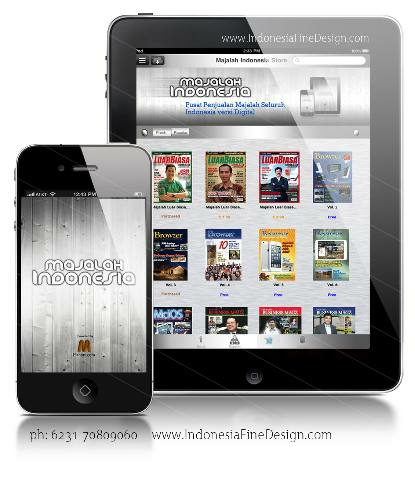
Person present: No